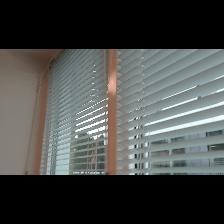
Label: NonHuman